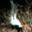
Label: skunk